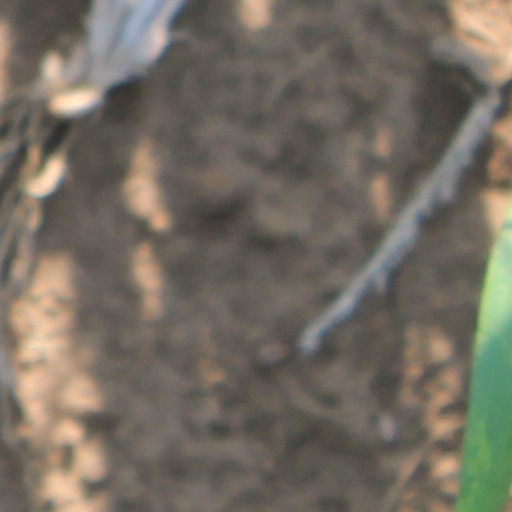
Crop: wheat